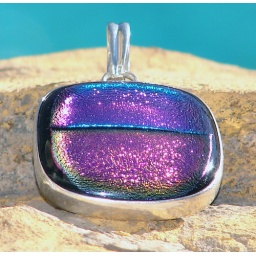
colorful contrast - fused dichroic glass pendant set in 9.25 sterling silver